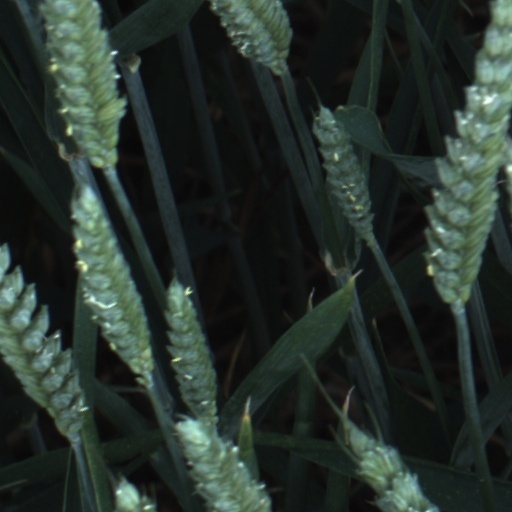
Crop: wheat